Maurice Benayoun

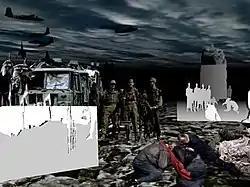
"World Skin" (1997), Maurice Benayoun's Virtual Reality Interactive Installation

Benayoun taught in contemporary and fine arts at Pantheon-Sorbonne University. In 1987 he co-founded Z-A Production (1987–2003), a computer graphics and virtual reality private lab.